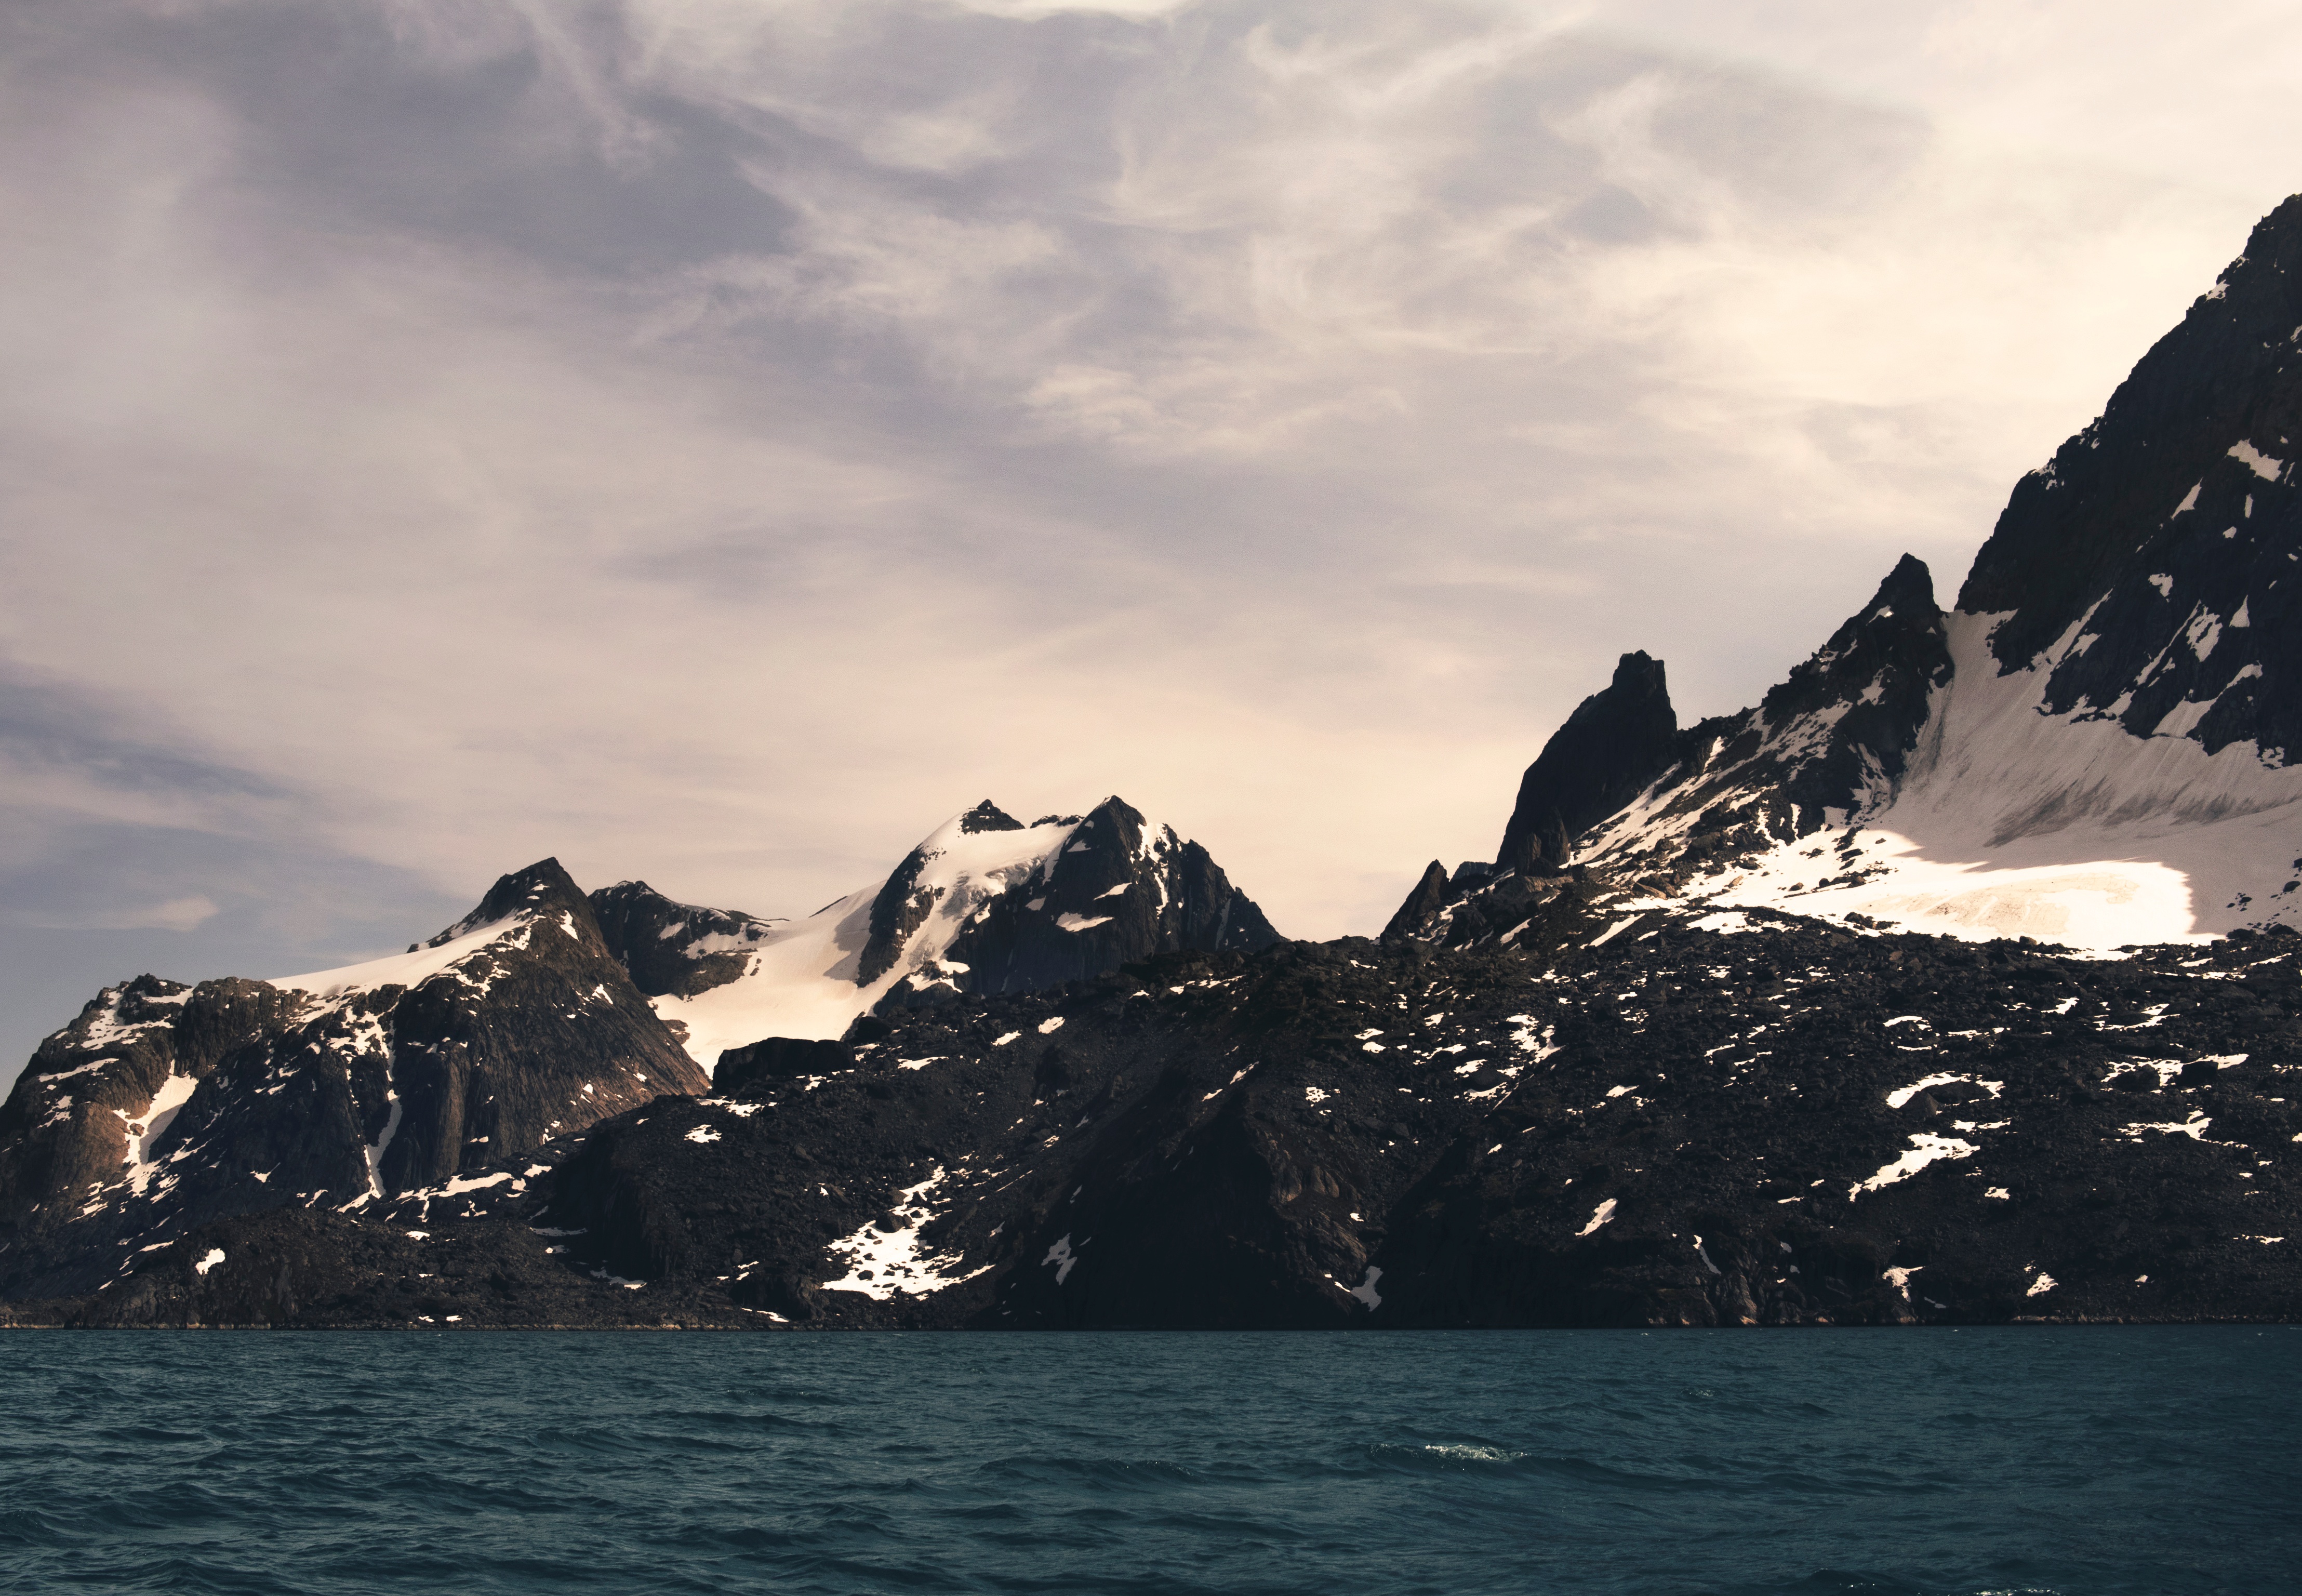
sea, coast, water, rock, ocean, horizon, mountain, snow, cloud, wave, mountain range, dusk, ice, reflection, bay, fjord, terrain, iceberg, cape, landform, geographical feature, mountainous landforms, glacial landform